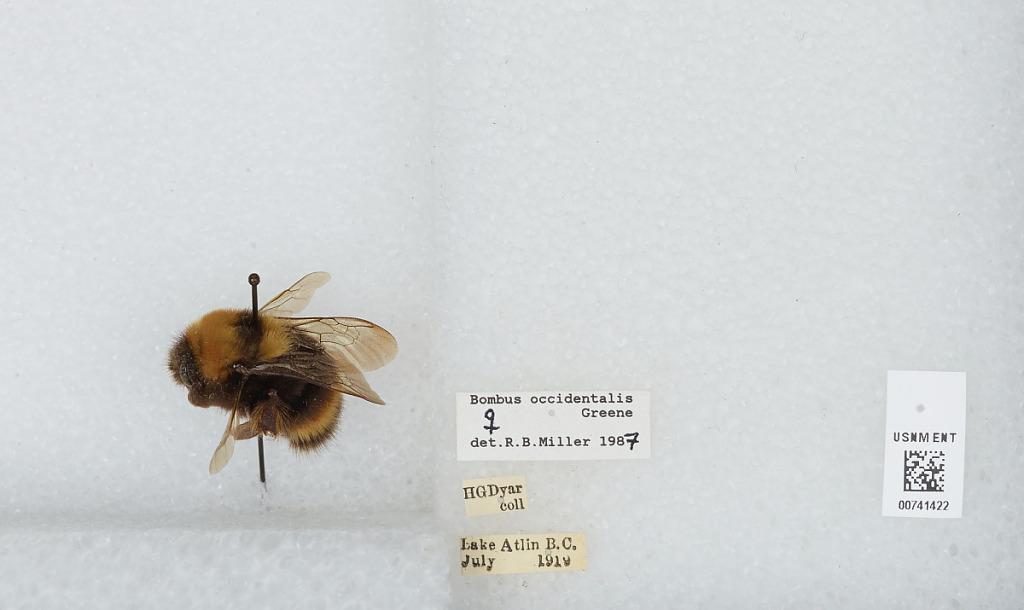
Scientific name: Bombus (Bombus) occidentalis Greene
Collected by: H. Dyar
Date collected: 1919-7-
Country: Canada
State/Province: British Columbia
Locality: Atlin Lake
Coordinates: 59.58, -133.72
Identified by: Miller, R. B.